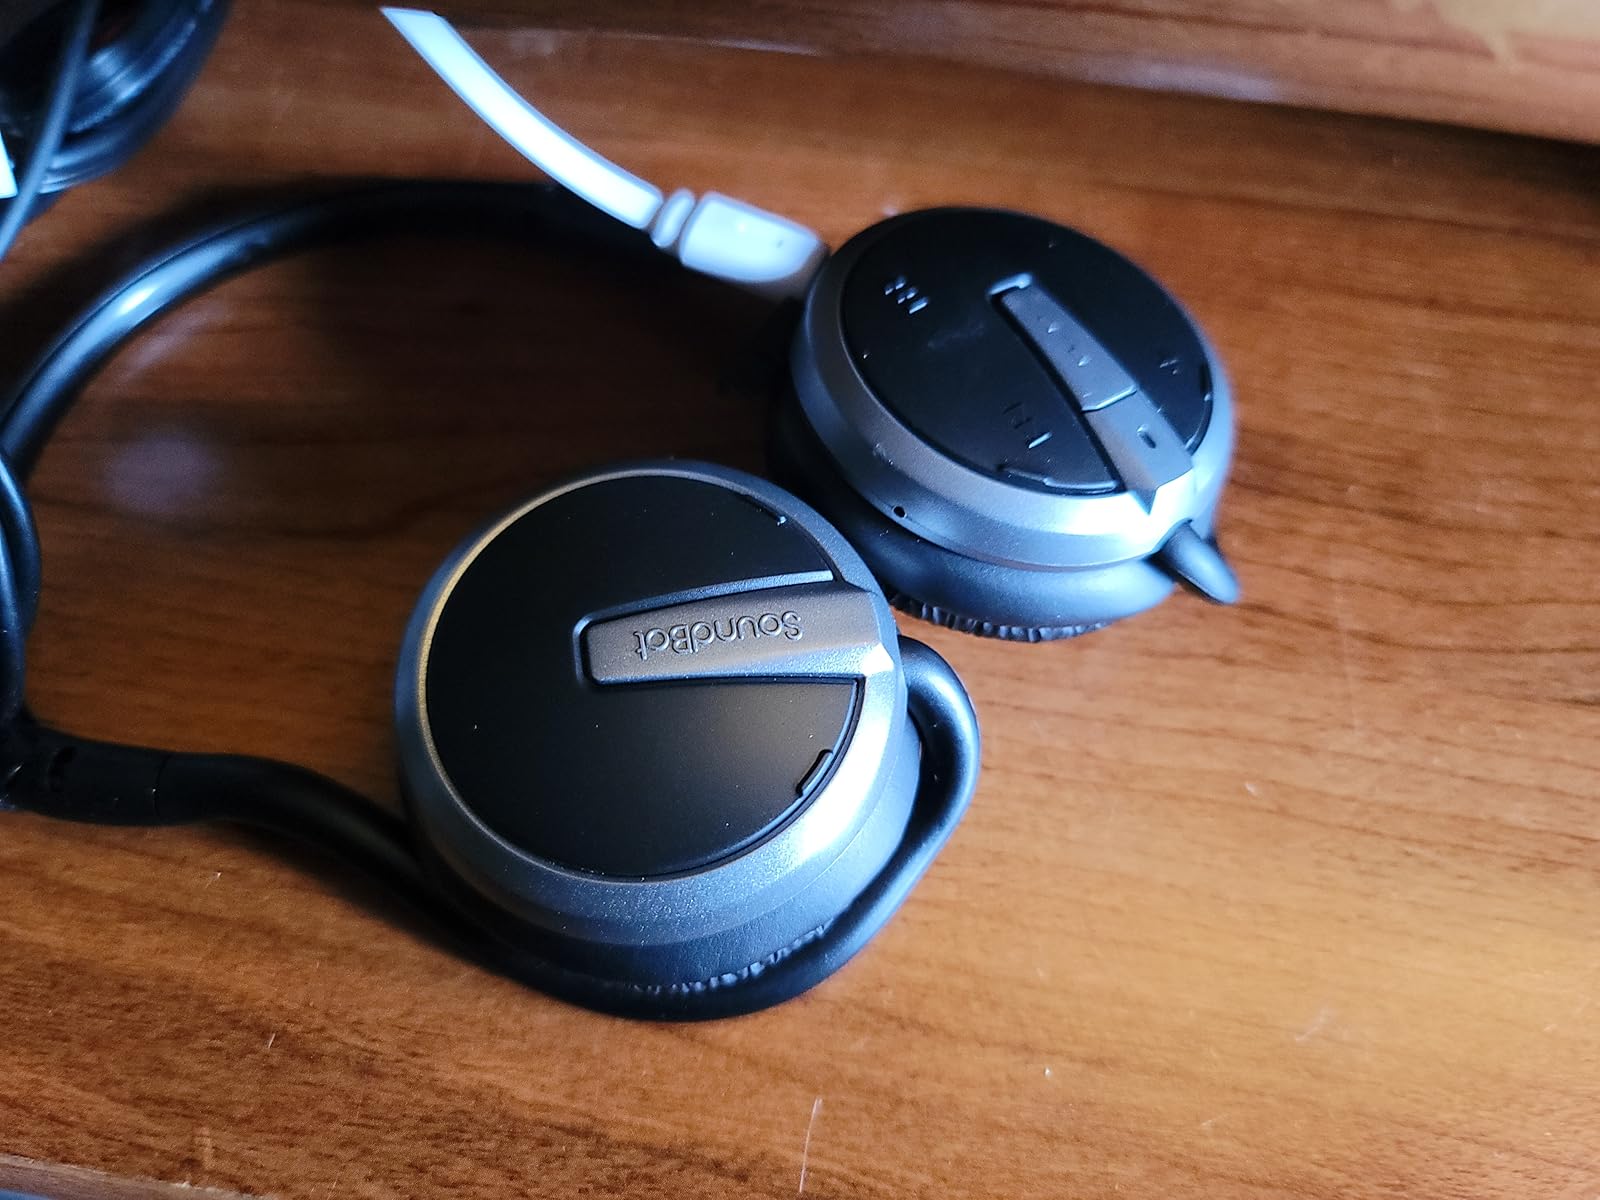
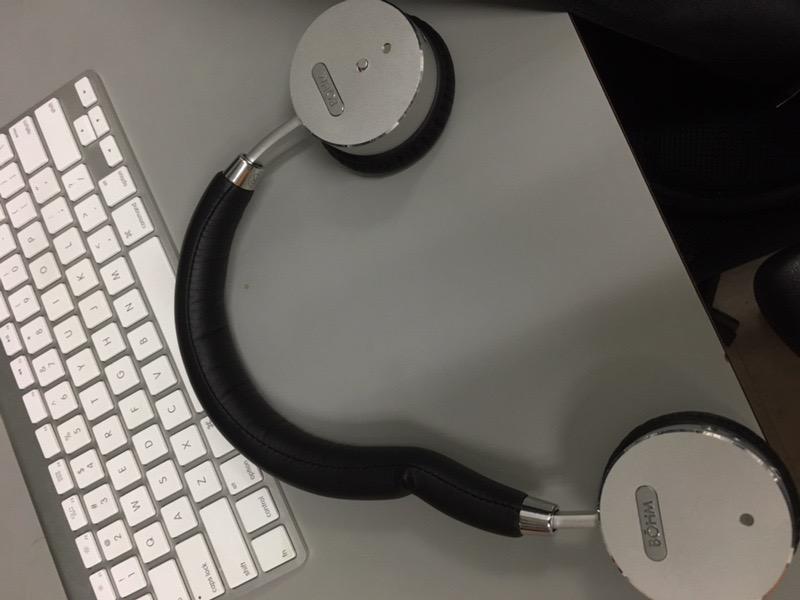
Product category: headphones
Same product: no